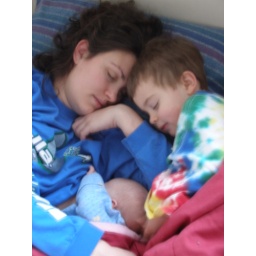
I found these three snuggled in bed one morning as I was heading out the door for work.